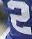
Number: 2